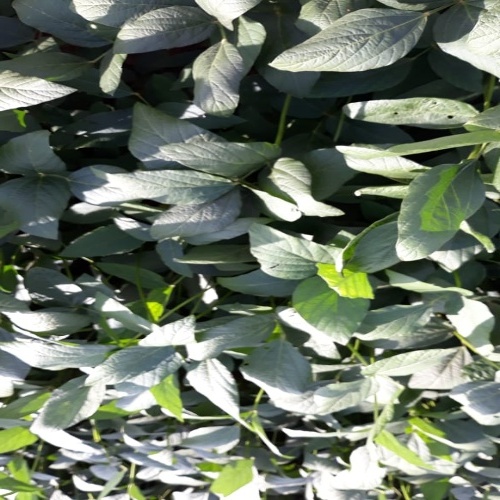
Label: Diabrotica_speciosa